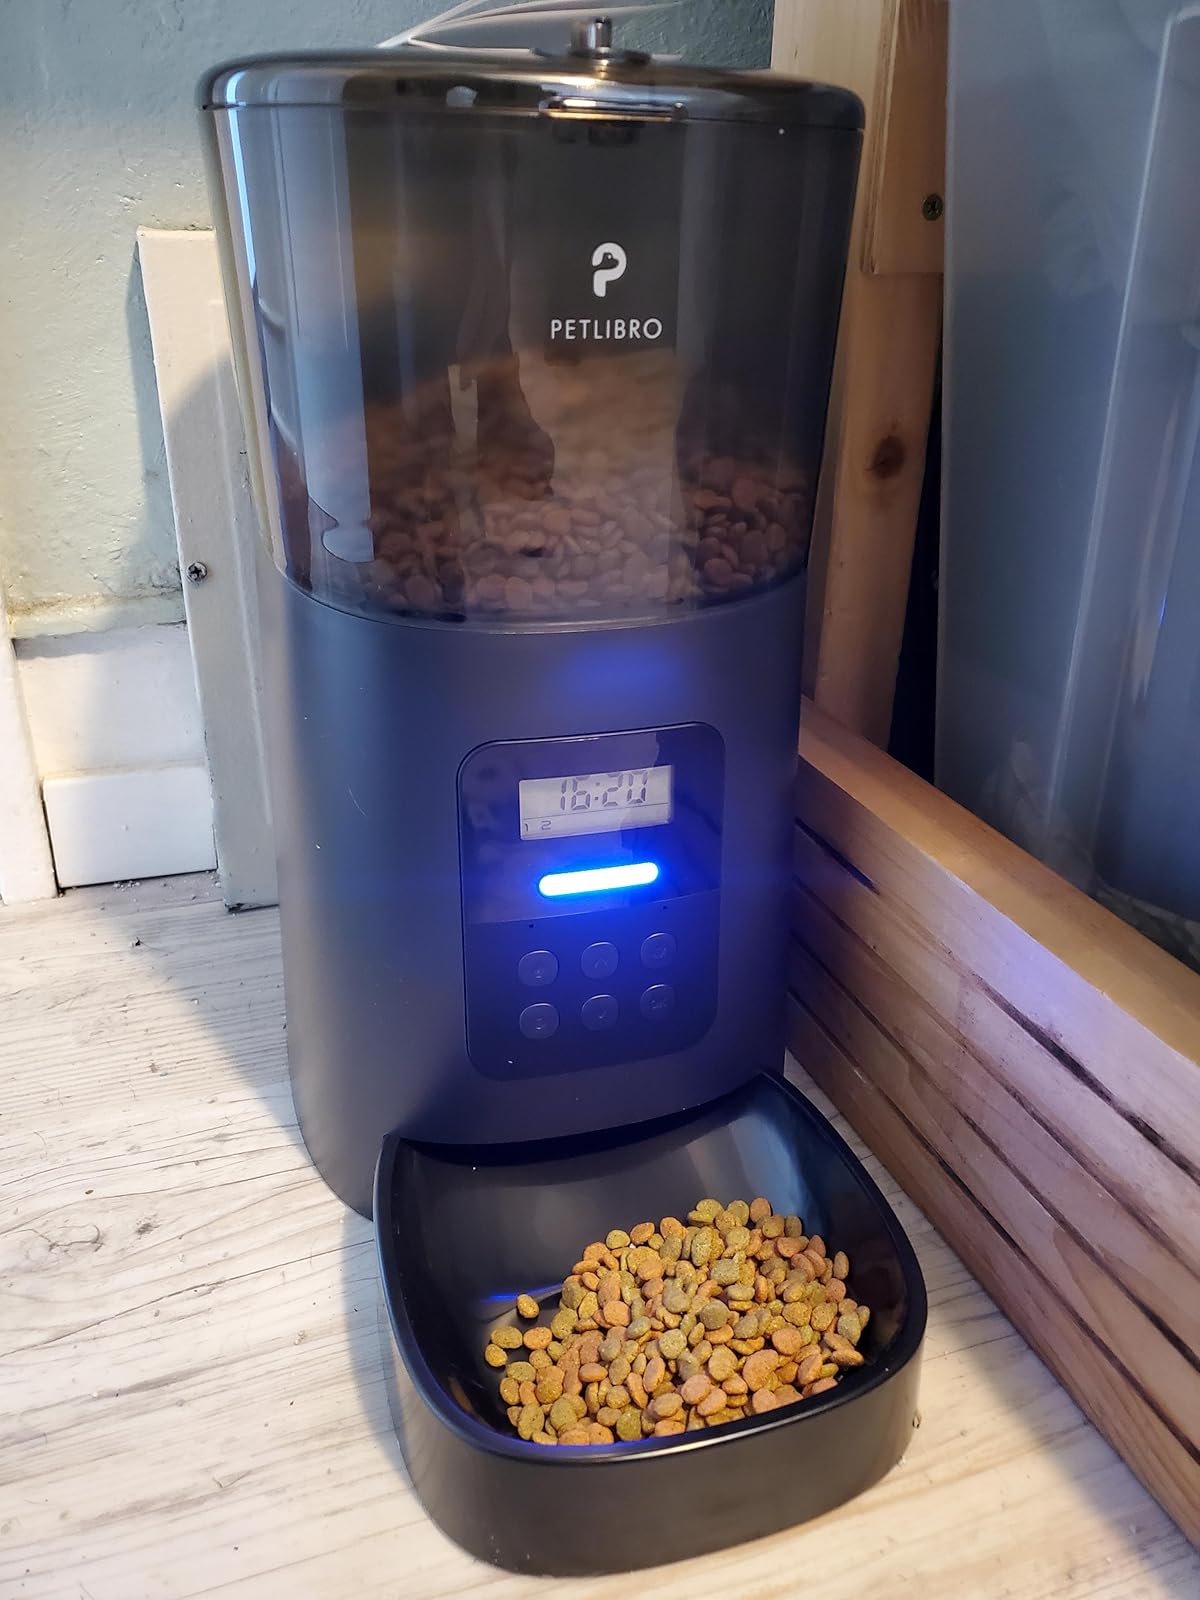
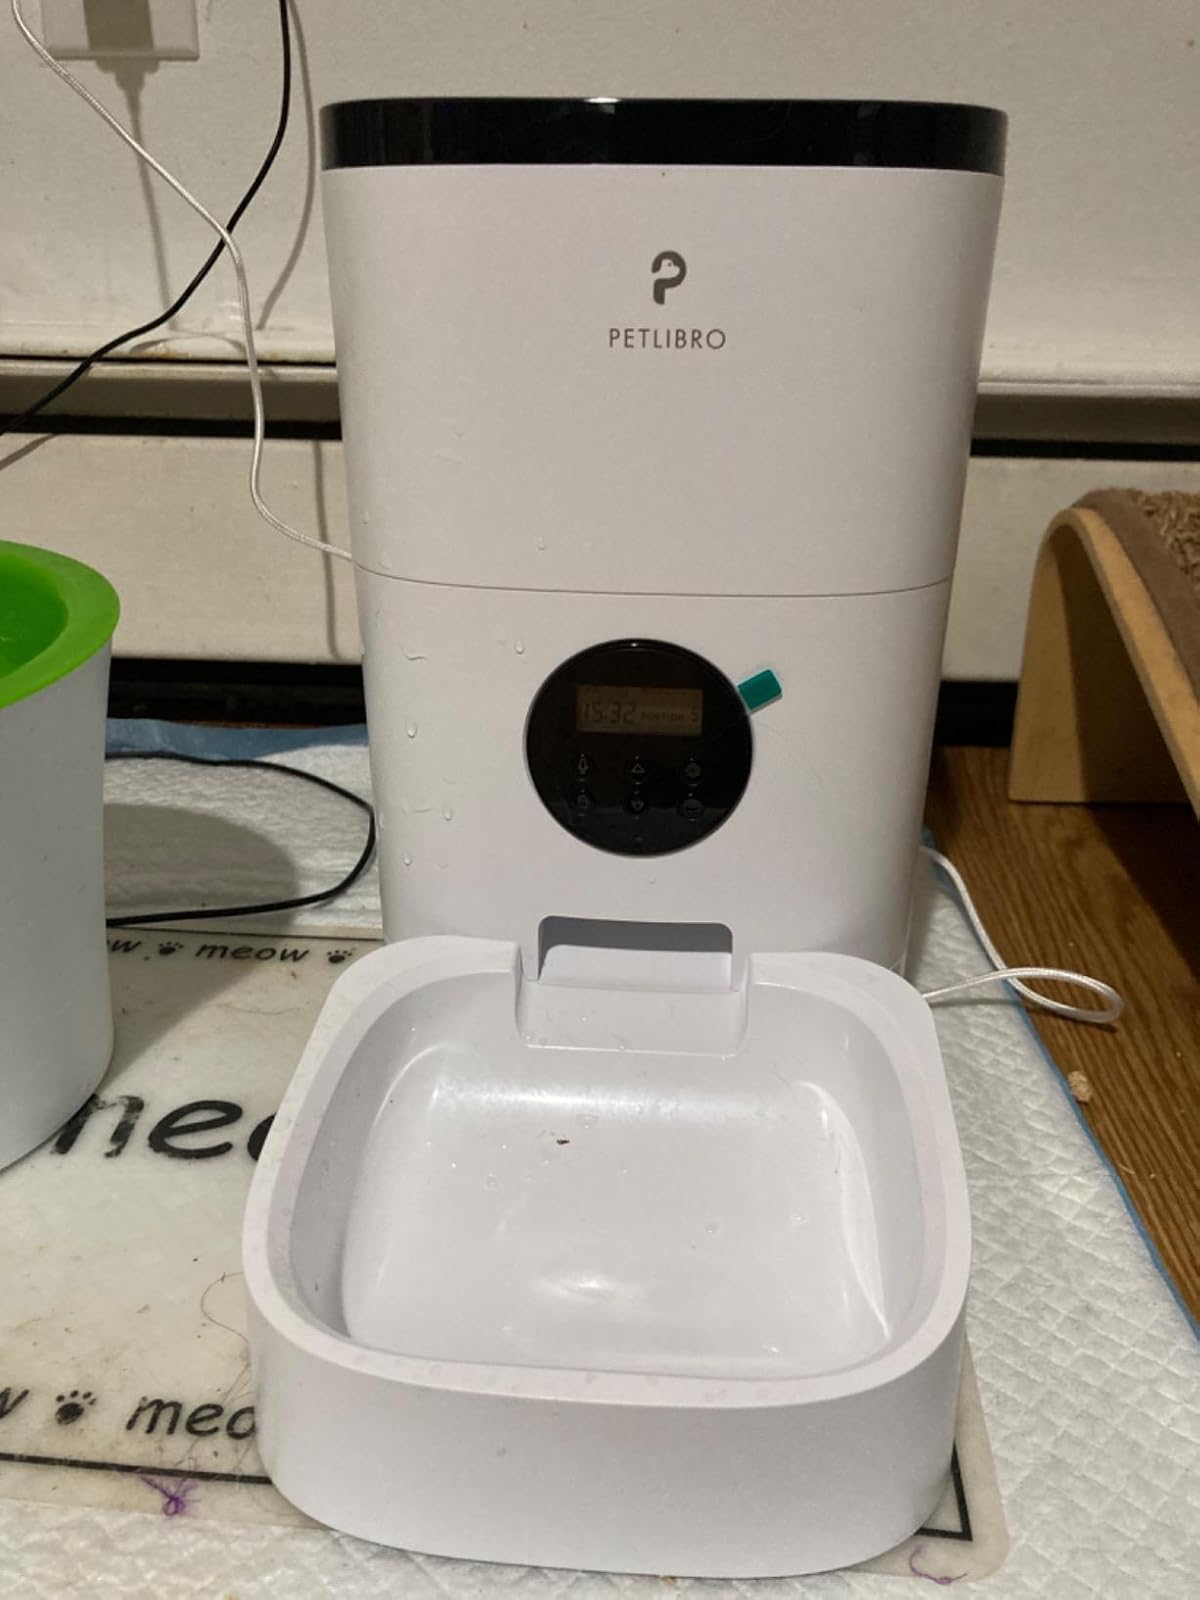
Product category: items_feeder
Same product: no